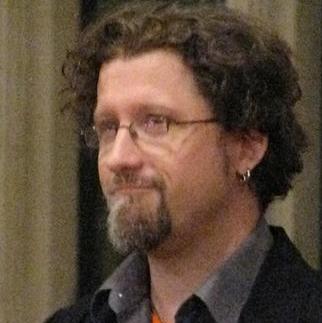
Age: 40